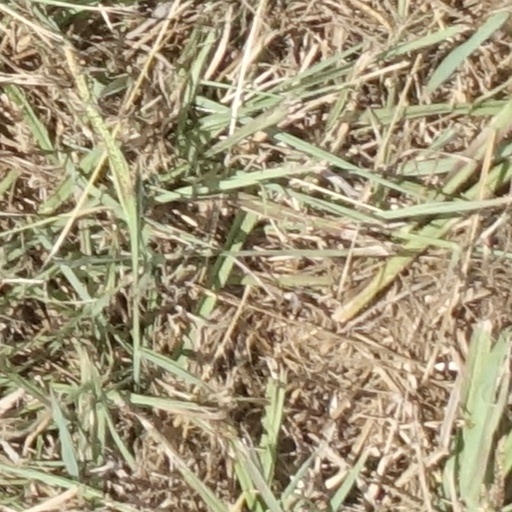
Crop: sorghum